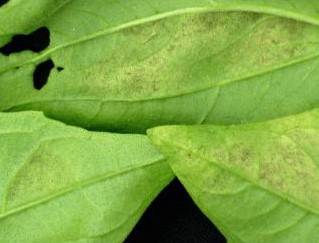
Plant: Basil
Disease: basil downy mildew